Envy

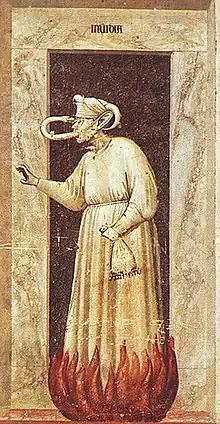
"Invidia", allegorical painting by Giotto di Bondone, –1306

Following Charles Darwin's 1859 book advancing the theory of evolution by natural selection, his 1872 work, "The Expression of the Emotions in Man and Animals" advanced the theory that there has been an evolution of emotion which developed in animals for the survival value emotions offer. In 1998, neuroscientist Jaak Panksepp provided data demonstrating that mammalian species are equipped with brains capable of generating emotional experiences. Subsequent research in the behavioral sciences have provided insights into emotions such as envy and their impact on cognition and behavior. For example, consistent with envy being a motivation, empirical research shows that envy concentrates cognitive resources, focusing the subject's attention towards collecting information on the social target and enhancing the ability to recall such information. In primate research, Frans de Waal conducted long-term research demonstrating that chimpanzees as well as distantly related primates such as brown capuchin monkeys have a finely honed sense of justice within their social group, and that the key emotion used to measure and regulate fair outcomes is envy. De Waal's research leads him to argue that without envy motivating our interest in making social comparisons, there would be no reason to care about fairness and justice.